Romaric (footballer)

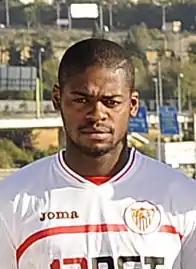
Romaric with Sevilla in 2010

Koffi Christian Romaric N'Dri (born 4 June 1983), commonly known as Romaric, is an Ivorian former professional footballer and current manager of Ligue 1 club AFAD Djékanou. A versatile midfielder, he could play as either a defensive or central midfielder.